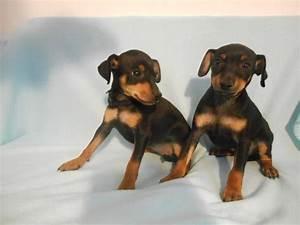
dog